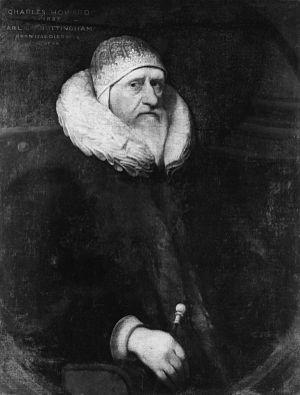
La 3ᵉ Armada espagnole, également connue sous le nom d'Armada espagnole de 1597, est un événement naval majeur qui se déroule d'octobre à novembre 1597 dans le cadre de la guerre anglo-espagnole.